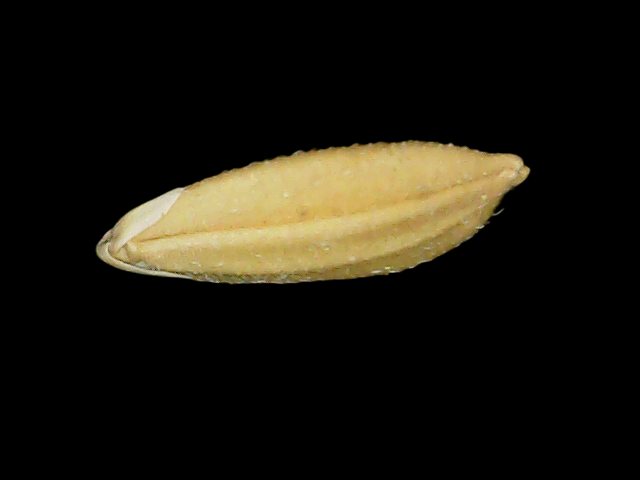
Rice variety: Binadhan10